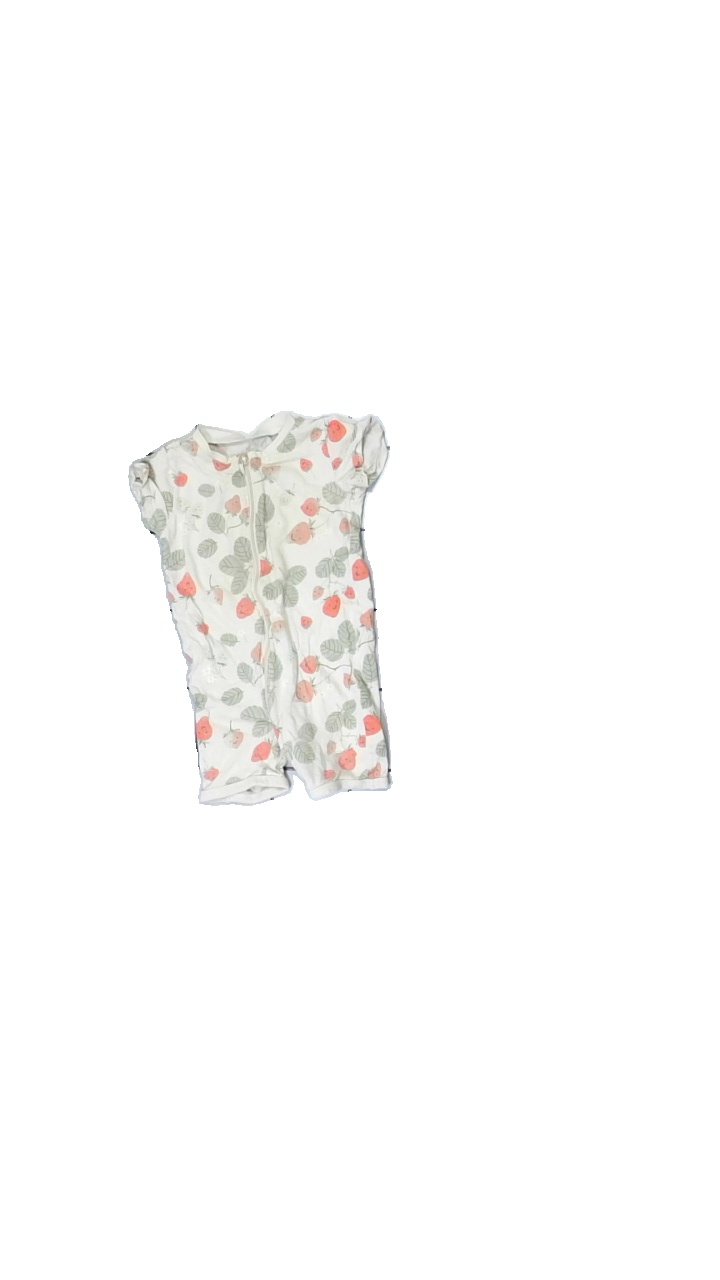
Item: Top (Children)
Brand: Missing
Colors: Beige, Green, Red
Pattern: Other
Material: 100% Cotton
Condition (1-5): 5
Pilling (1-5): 5
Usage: Reuse
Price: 50-100